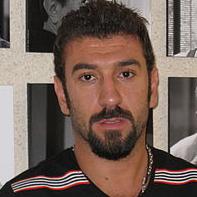
Age: 30